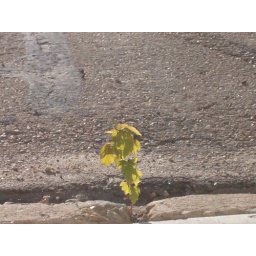
this tree was just growing in the middle of a busy sidewalk like it was the most natural thing in the world.